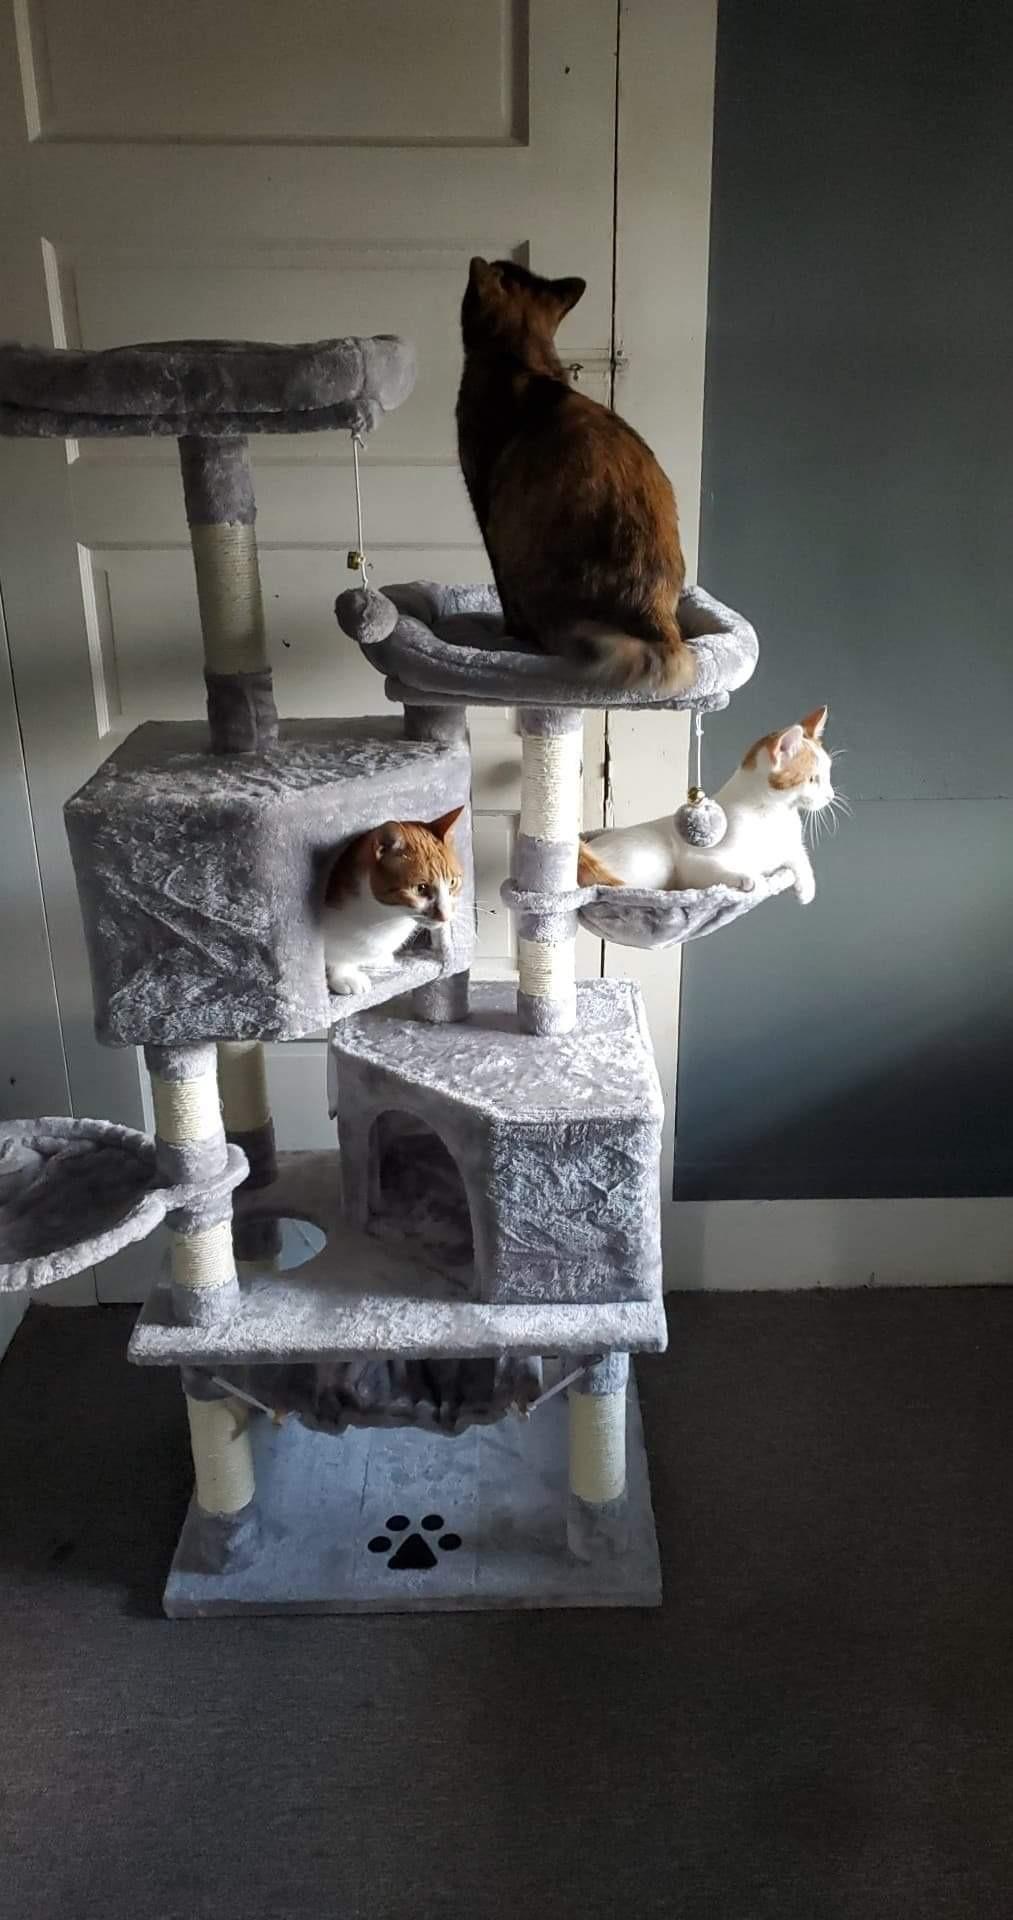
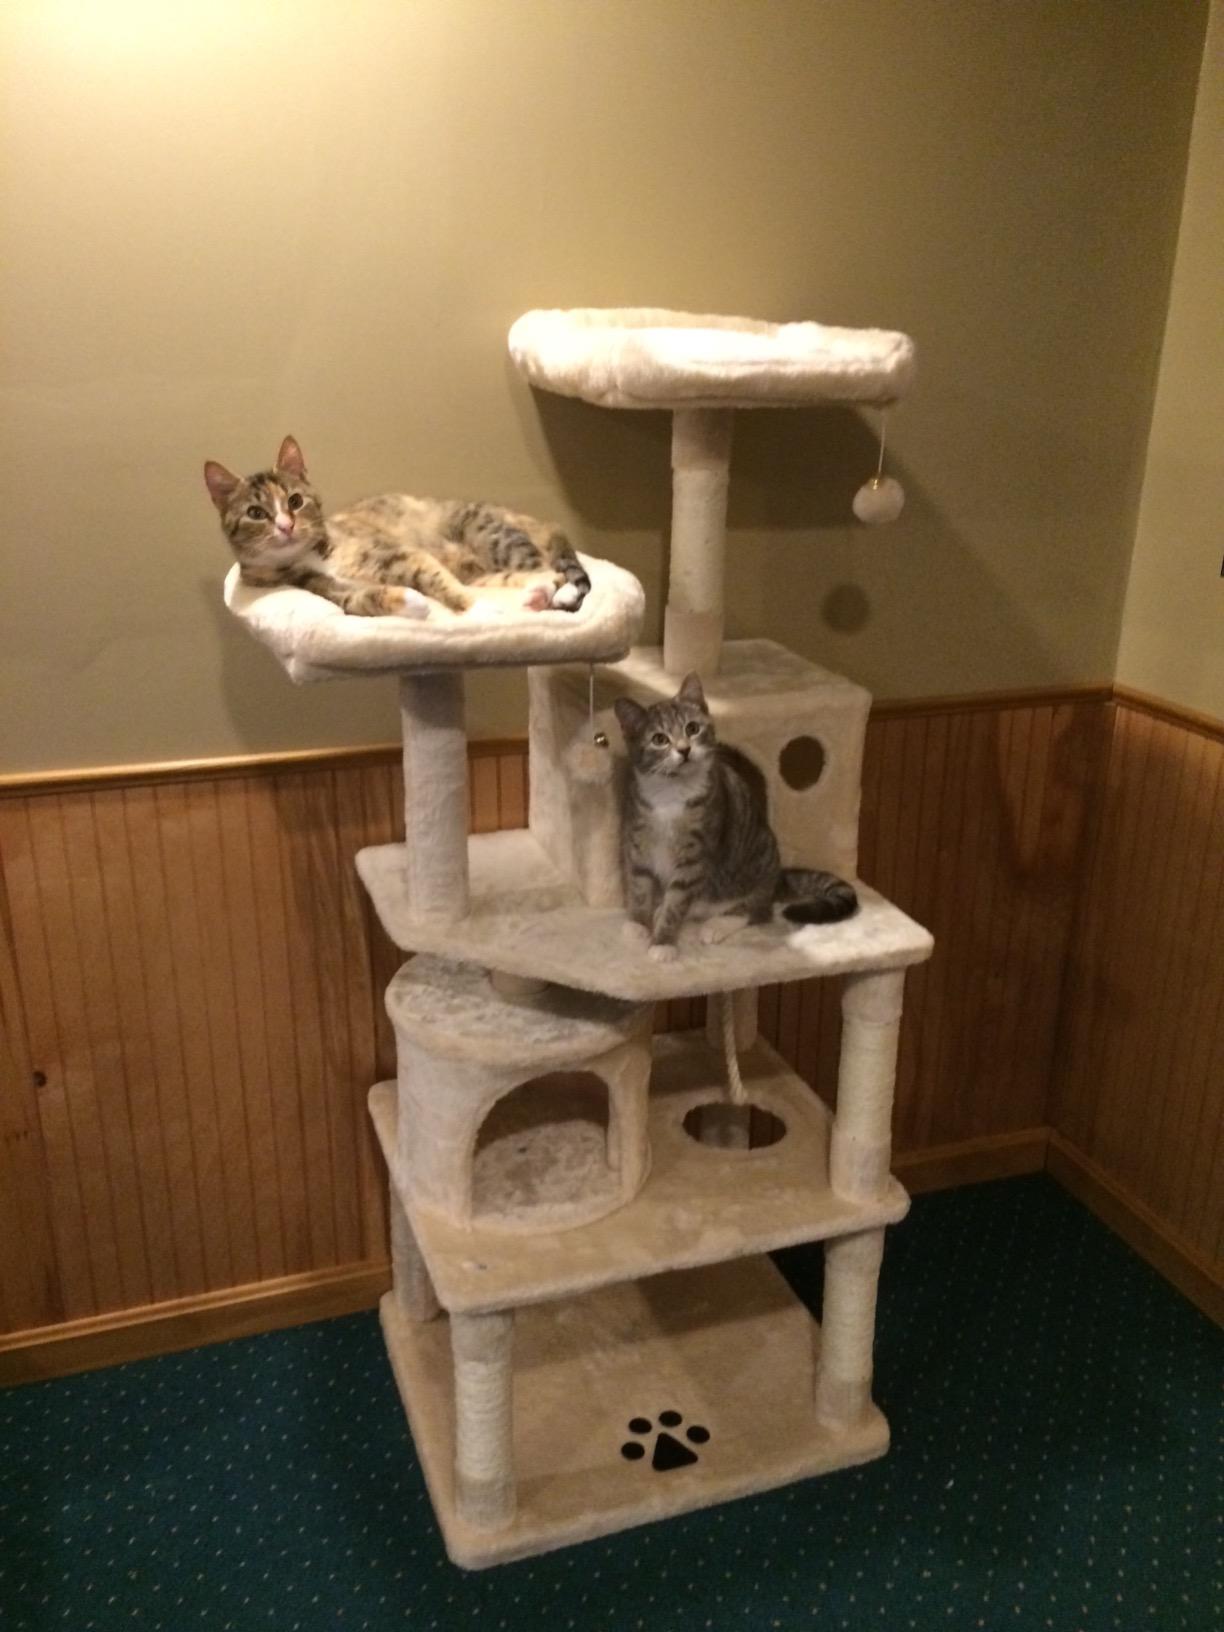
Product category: items_cat tree
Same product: no